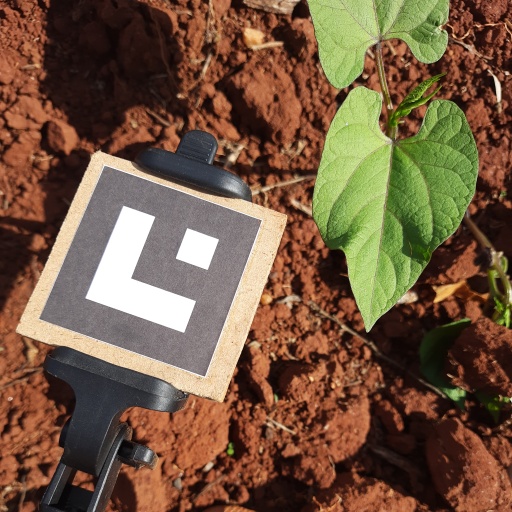
Observations: wavy surface, no eating holes, under sunlight